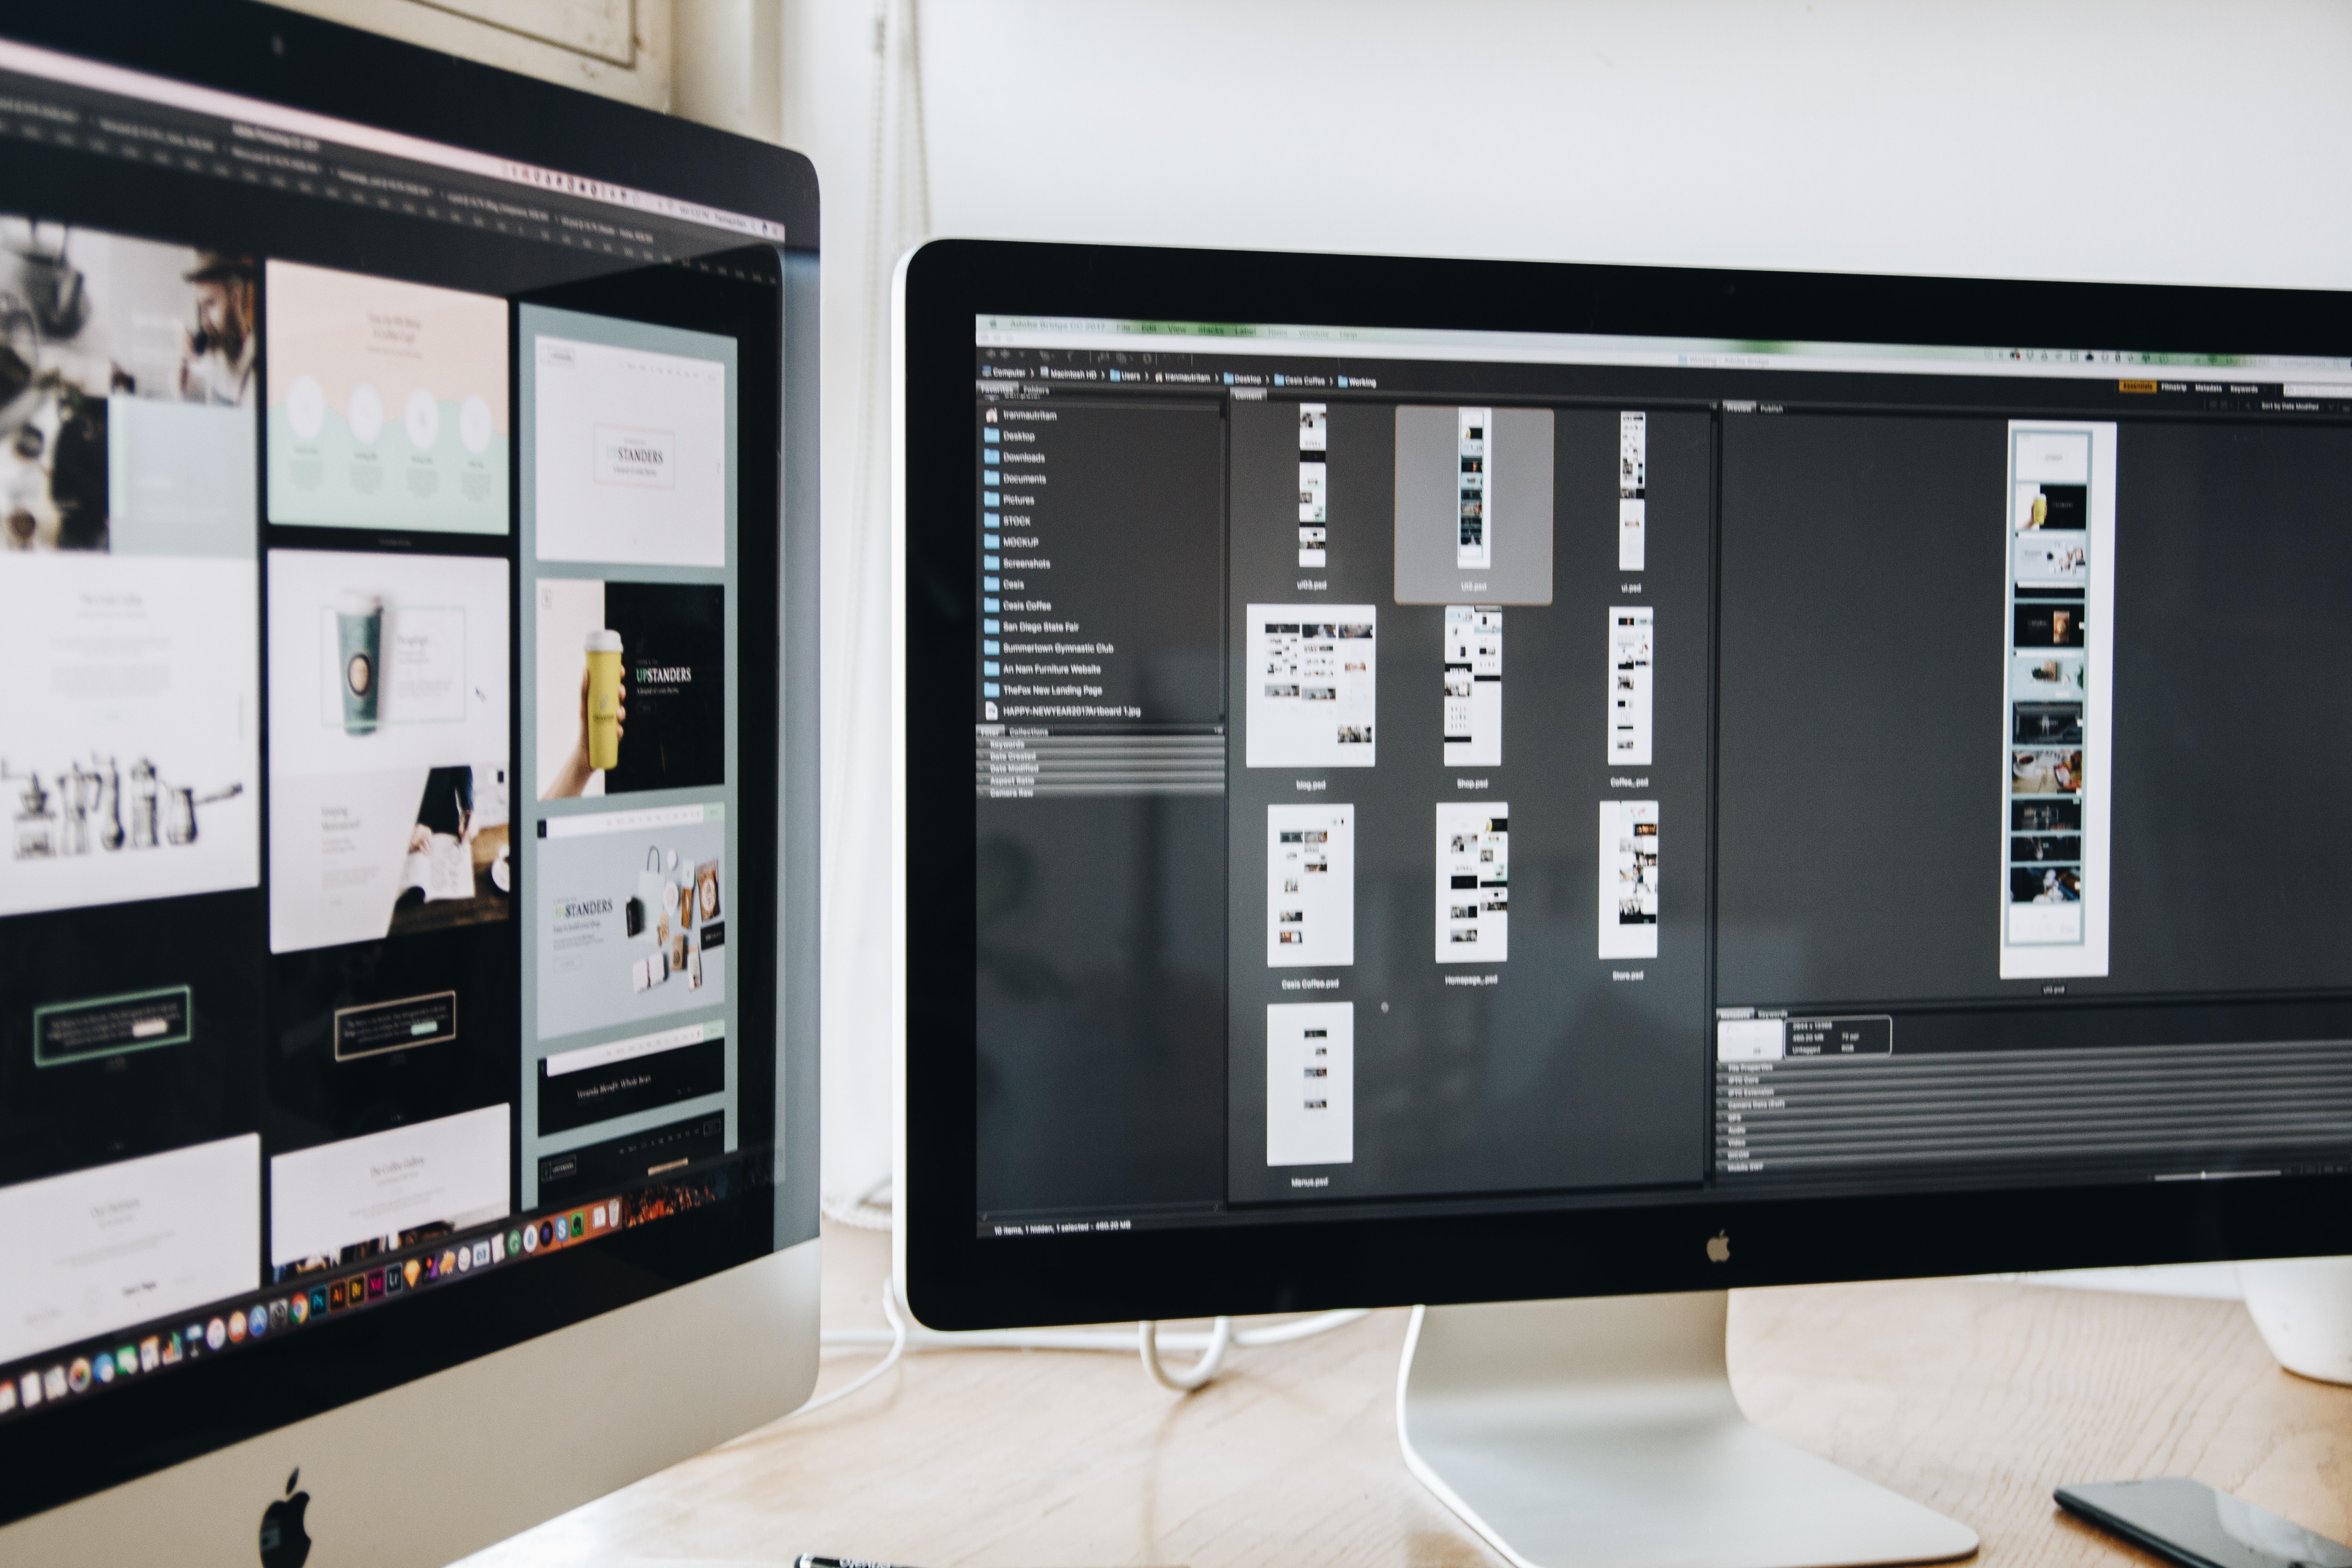
product, display device, technology, computer monitor, electronic device, room, multimedia, interior design, Home automation, flat panel display, television set, lcd tv, screen, television, computer, furniture